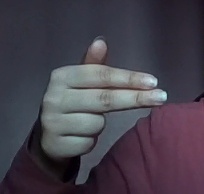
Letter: ghain